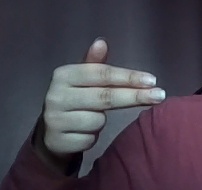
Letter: ghain